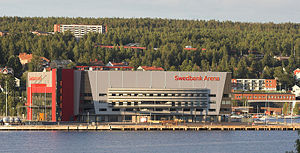
Fjällräven Center / Galleri
"Fjällräven Center er en idrætsarena og multifunktionshal i bydelen Framnäs ved havnen i Örnsköldsvik, Sverige. Arenaen anvendes hovedsageligt af ishockeyholdet MODO Hockey. Arbejdsnavnet var ""Evenemangsarenan"", men Swedbank købte rettighederne til arenaens navn, som i folkemunde omtales som ""Arenan"" eller ""Banken"". I november 2009 blev det meddelt at Fjällräven erhvervet navngivning rettighederne, og arenaen skiftede navn til Fjällräven Center den 1. januar 2010.